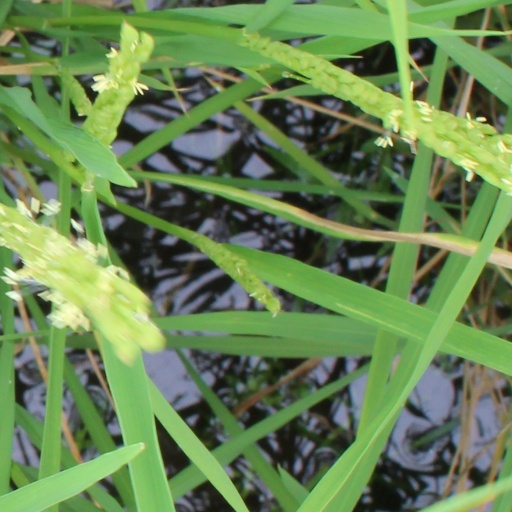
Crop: rice